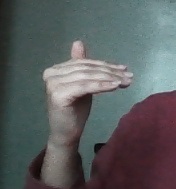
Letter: khaa